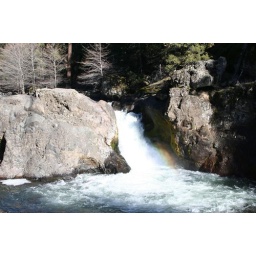
Water Fall on Deer Creek near the fish ladder highway 32.